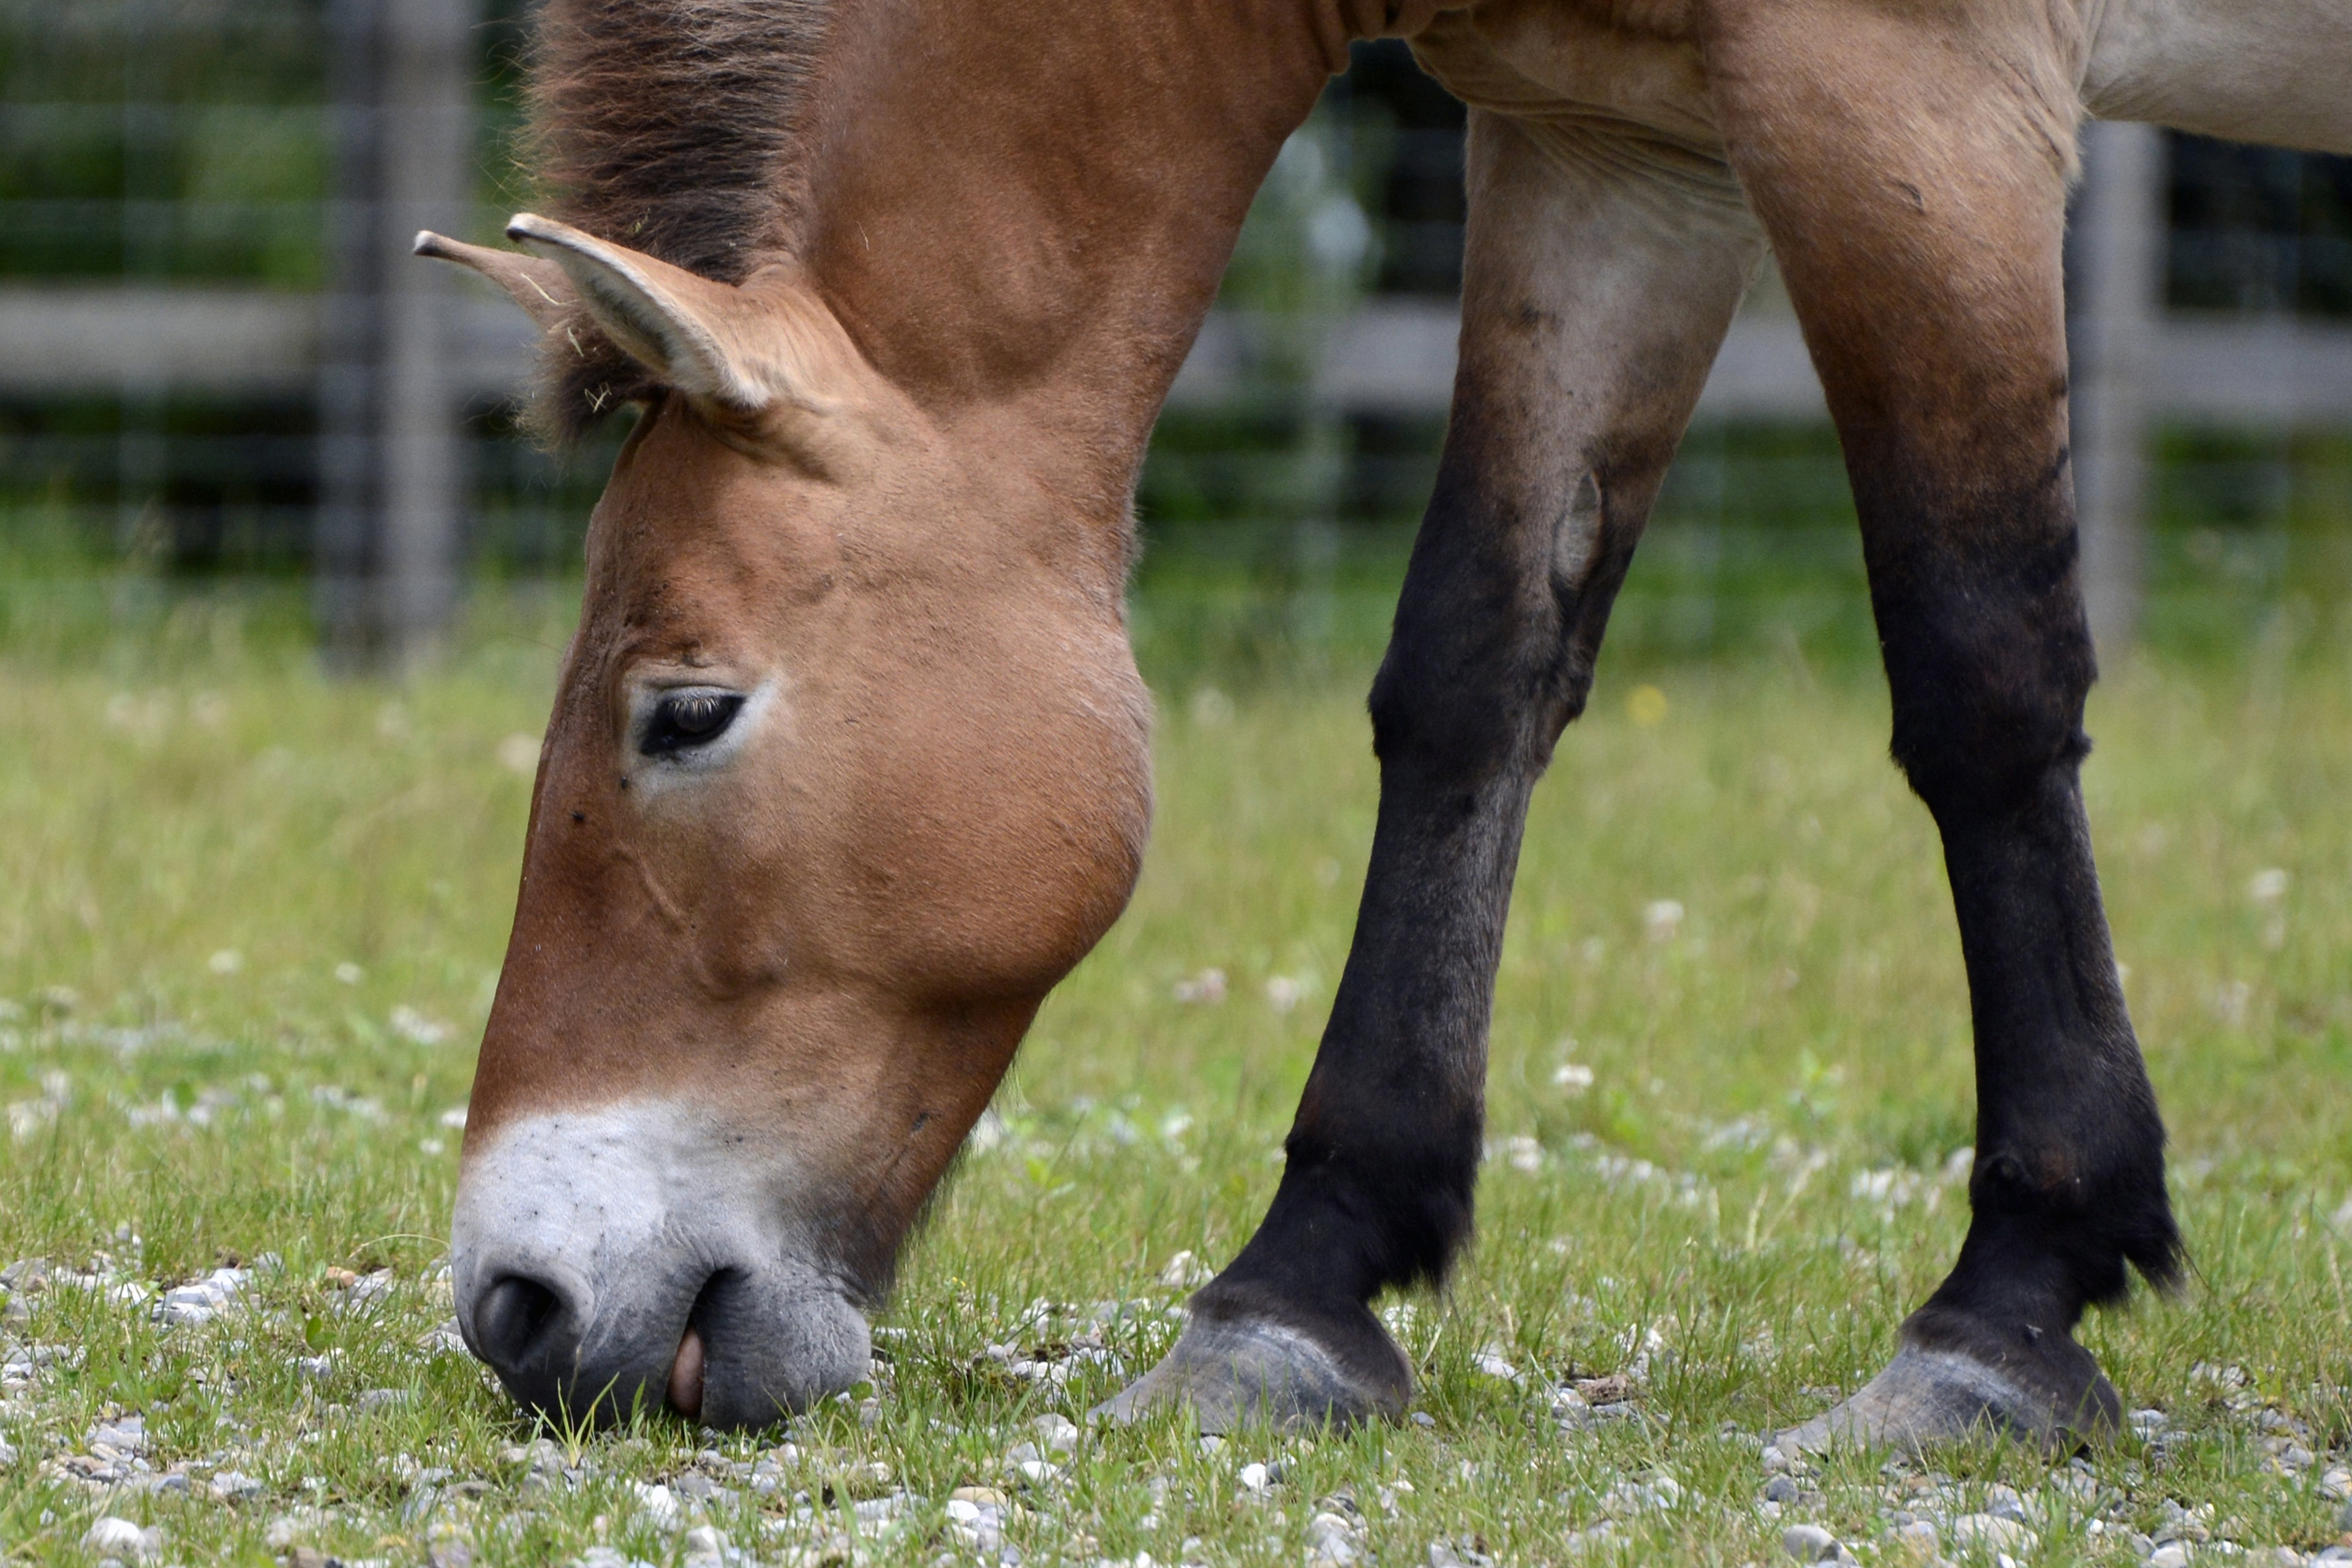
nature, grass, animal, pasture, grazing, horse, mammal, stallion, mane, eat, fauna, graze, wild horse, vertebrate, creature, mare, foal, colt, pack animal, przewalski, horse like mammal, mustang horse